Bijbels Museum

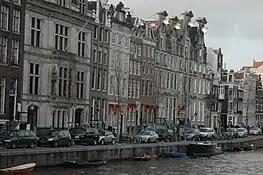
Former location of the Bijbels Museum, Cromhouthuizen at the Herengracht Amsterdam

In 2020, the collection of the Biblical Museum has been transferred to other museums and heritage institutions. The collection of Rev. Leendert Schouten, including the nineteenth-century models of the Tabernacle and the Temple Mount in Jerusalem has been handed over to Museum Catharijneconvent in Utrecht. The collection of special Bibles has been transferred to the special collection of the Vrije Universiteit in Amsterdam. The special collection also has a loan on the Van Santen Bijbel.